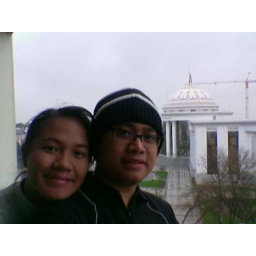
Taken from the 3rd floor of Nissa Hotel. THe building in background is a university